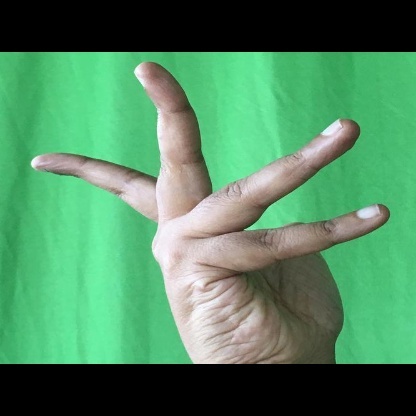
Mudra: Alapadmam